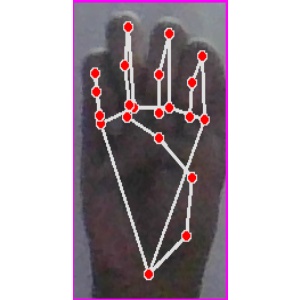
अक्षर: म